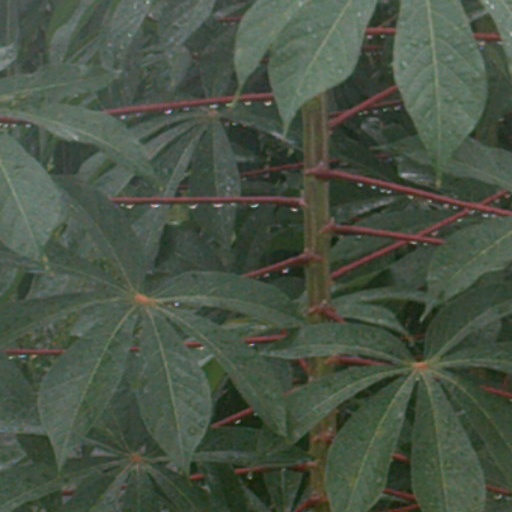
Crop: cassava